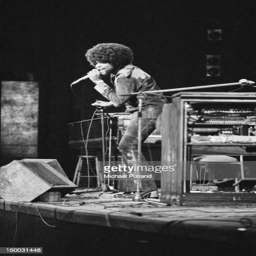
rhythm and blues artist performing